Operation Chastise

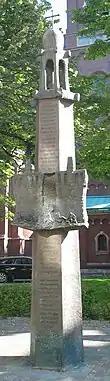
Memorial to the German dead in Neheim, from the Möhne dam

Formation No. 1 arrived over the Möhne lake and Gibson's aircraft (G for George) made the first run, followed by Hopgood (M for Mother). Hopgood's aircraft was hit by flak as it made its low-level run and was caught in the blast of its own bomb, crashing shortly afterwards when a wing disintegrated. Three crew members successfully abandoned the aircraft, but only two survived. Subsequently, Gibson flew his aircraft across the dam to draw the flak away from Martin's run. Martin (P for Popsie) bombed third; his aircraft was damaged, but made a successful attack. Next, Young (A for Apple) made a successful run, and after him Maltby (J for Johnny), when finally the dam was breached. Gibson, with Young accompanying, led Shannon, Maudslay and Knight to the Eder.